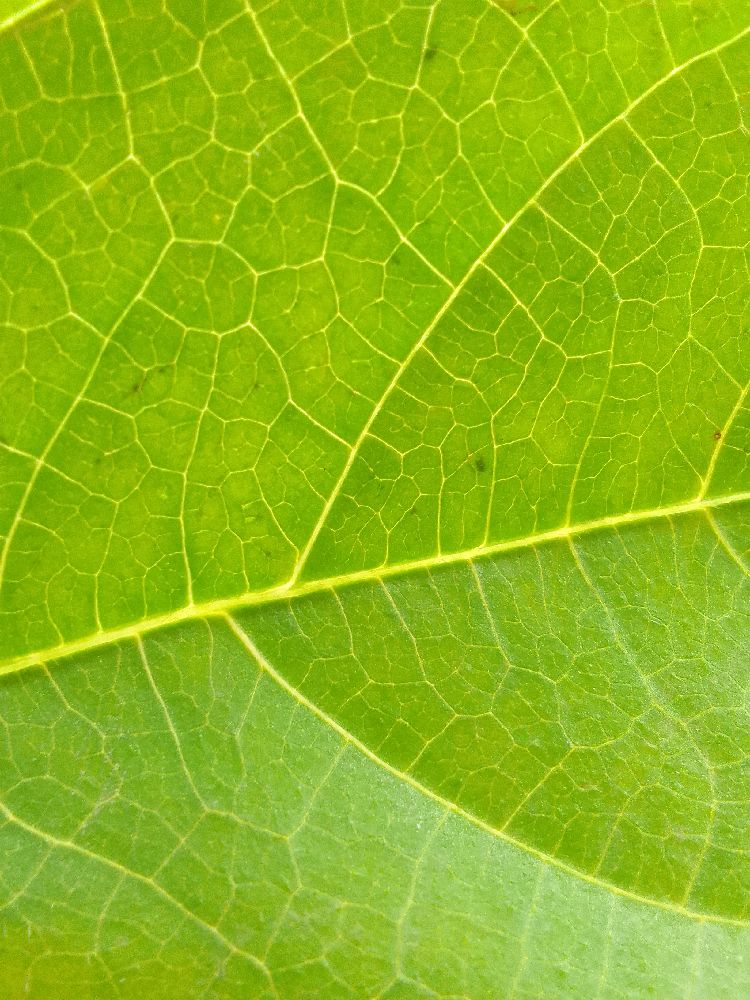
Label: healthy